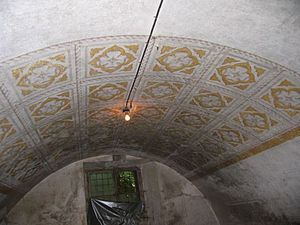
Tinghøj Batteri
Tinghøj Batteri, loftdekoration
Loftmaleri i officersdafsnit.
Tinghøj Batteri blev opført i 1887-88 som et batteri i Nordfronten af Københavns Befæstning. Anlægget var næsten magen til Vangede Batteri og var det ene ud af de 4 betonbefæstningselementer Gladsaxe Fort, Bagsværd Fort, Buddinge Batteri, Tinghøj Batteri samt en minimal del af Befæstningskanalen som forbinder Furesø med Lyngby Sø.